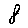
Label: 8